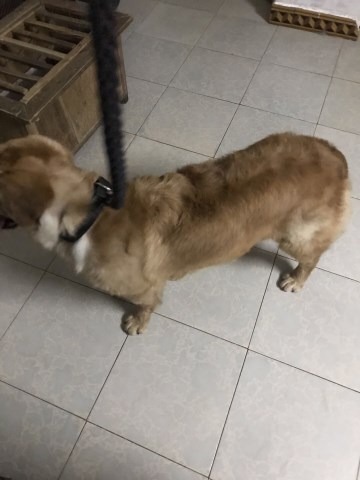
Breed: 5355-n000126-golden_retriever